SSR Wheels

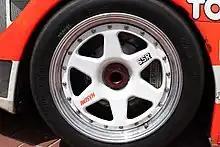
SSR wheel used on a JTCC Nissan Skyline GT-R race car

SSR has been a wheel supplier to factory race teams of Honda, Toyota, and Nissan, customer race teams, and operated its own race team, in racing series such as Super GT, Japanese Touring Car Championship (JTCC), All Japan Grand Touring Car Championship (JGTC), and Formula Nippon. Their aftermarket wheels are popular with owners of sport compact and import cars on the race and show circuits.